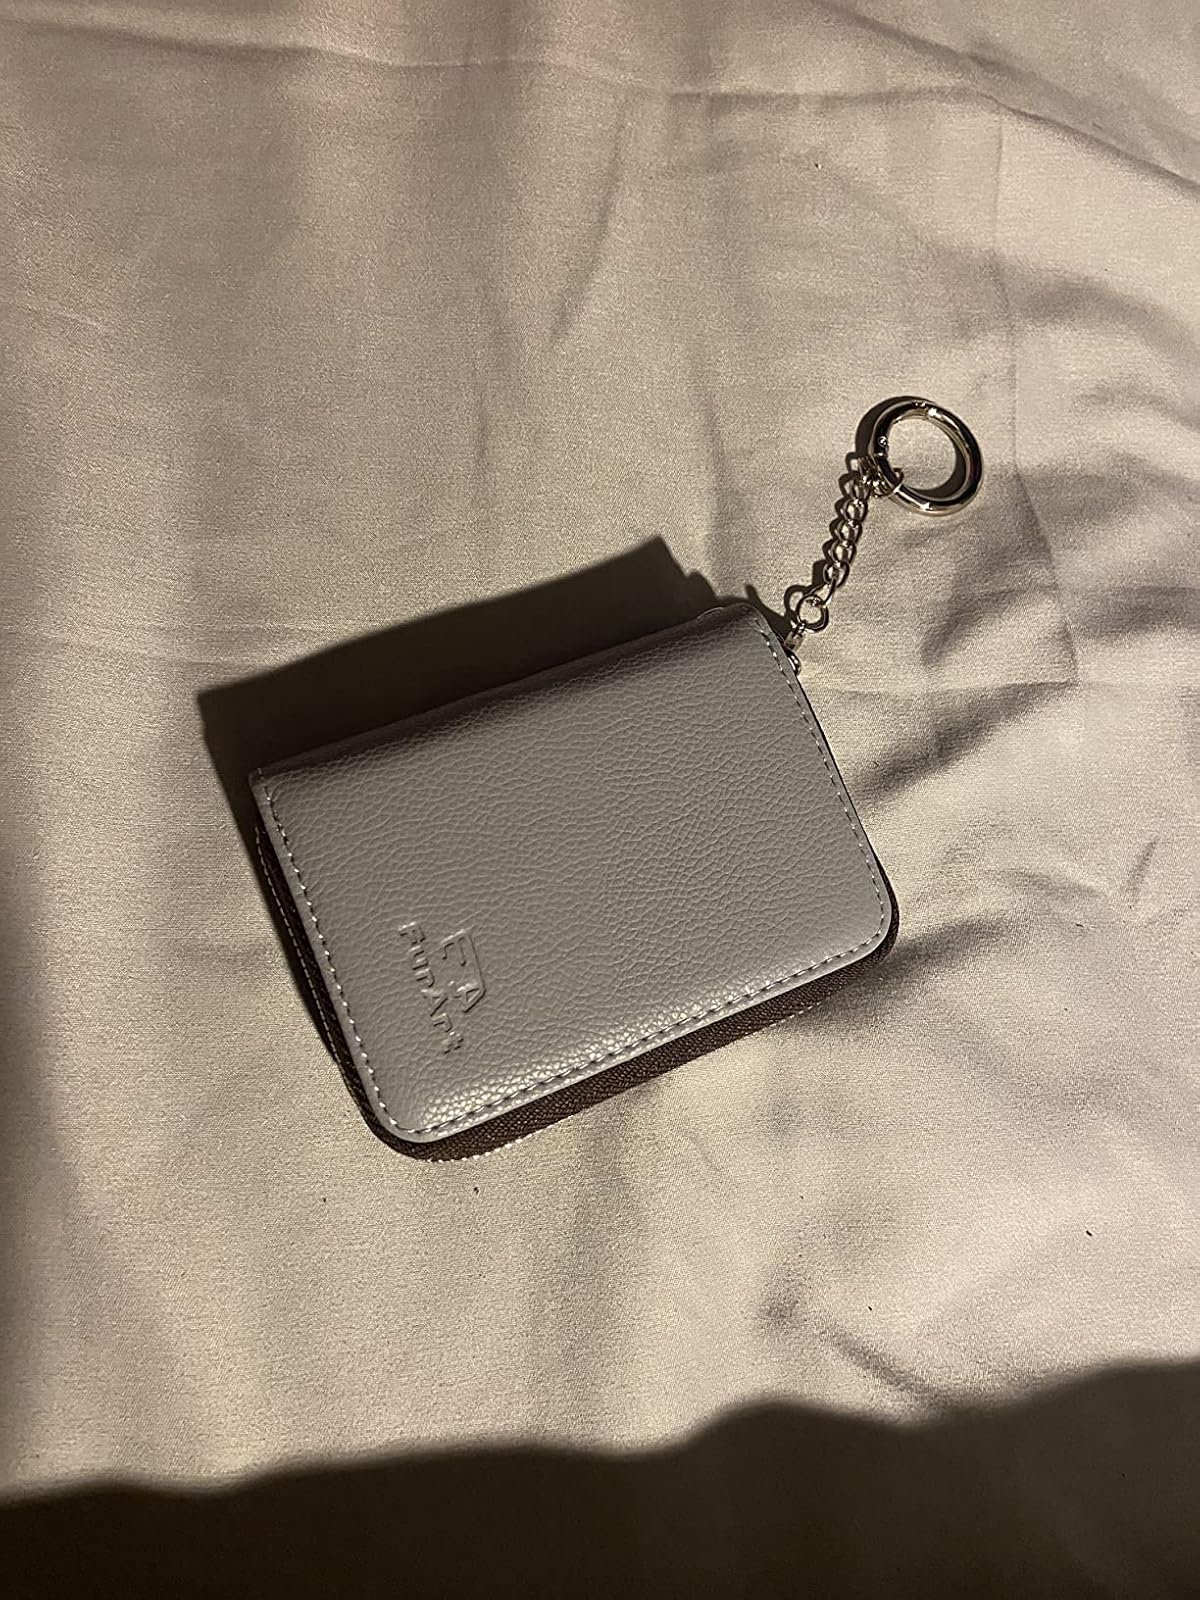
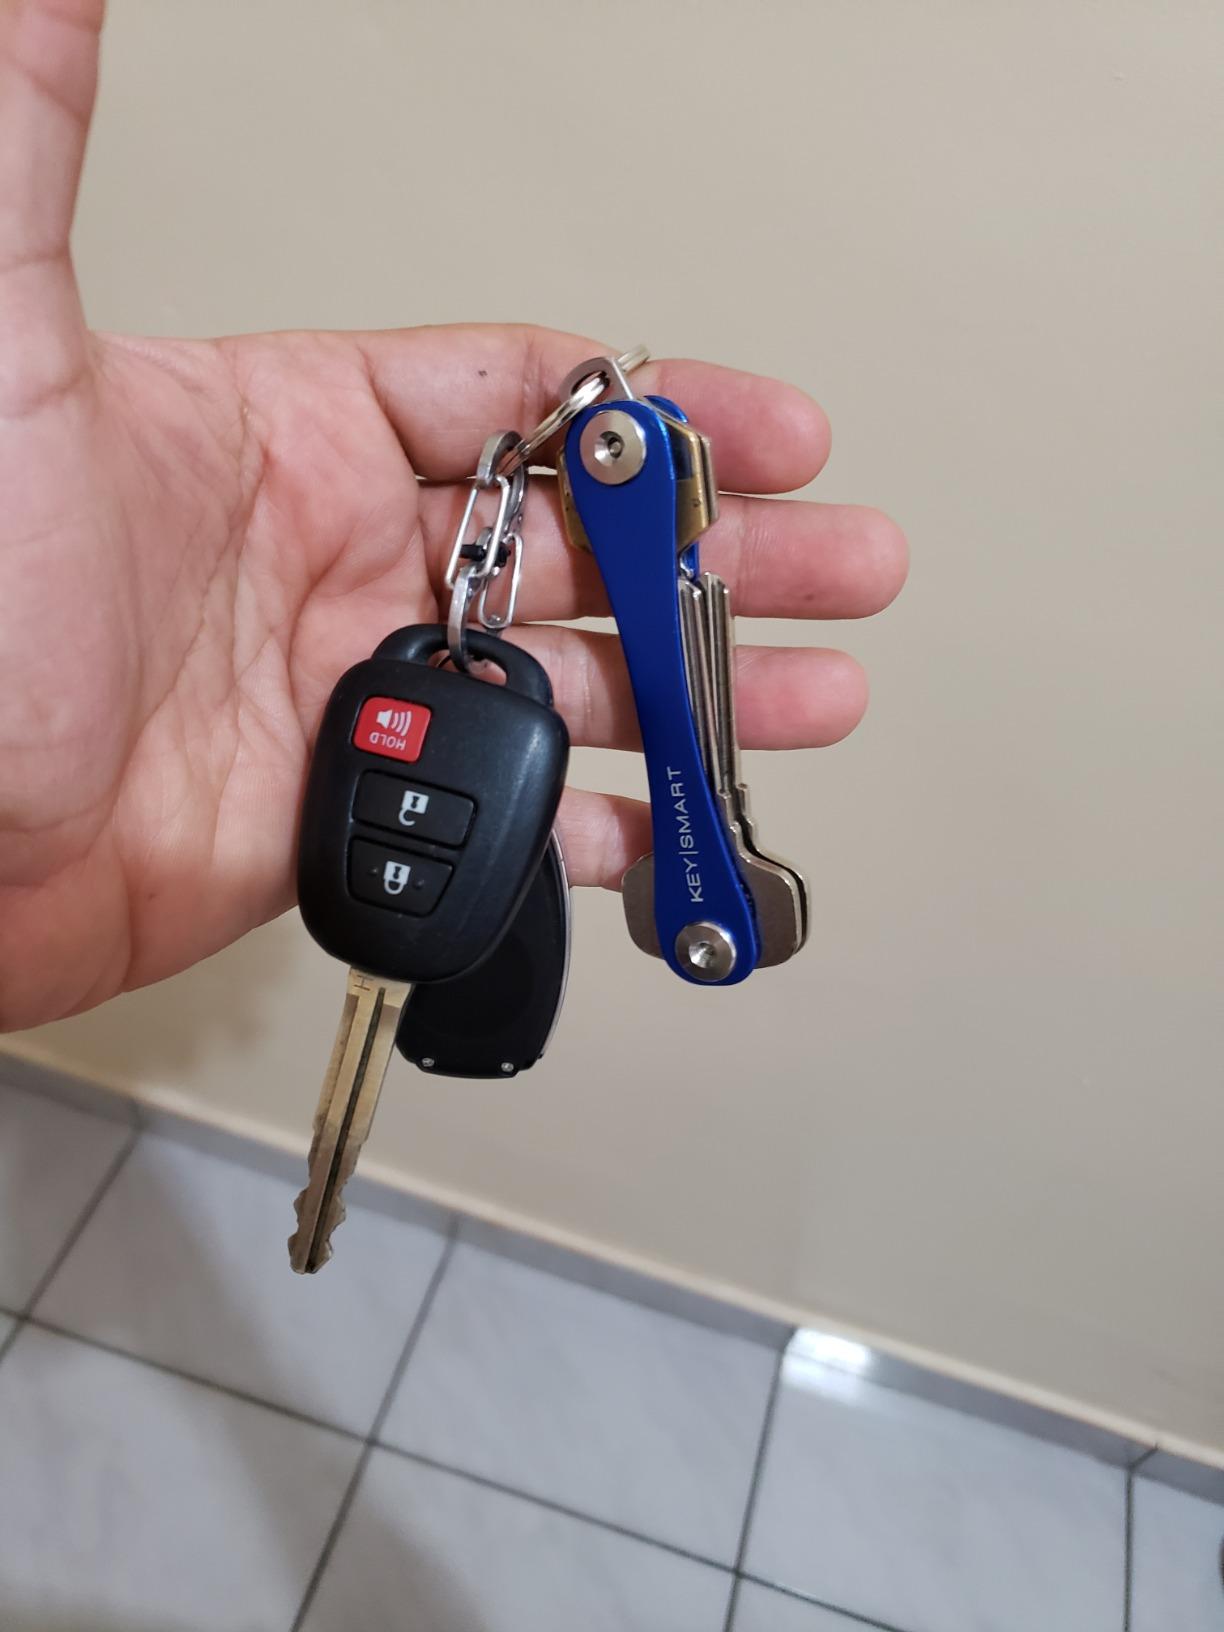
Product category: accessories_keychain
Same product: no